SummerSlam (2001)

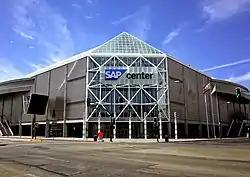
The event was held at the Compaq Center in San Jose, California.

SummerSlam is an annual pay-per-view (PPV) produced every August by the World Wrestling Federation (WWF, now WWE) since 1988. Dubbed "The Biggest Party of the Summer", it is one of the promotion's original four pay-per-views, along with Royal Rumble, WrestleMania, and Survivor Series, and was considered one of the "Big Five" PPVs, along with King of the Ring. It has since become considered WWF's second biggest event of the year behind WrestleMania. The 2001 event was the 14th SummerSlam and was scheduled to be held on August 19, 2001, at the Compaq Center at San Jose in San Jose, California.